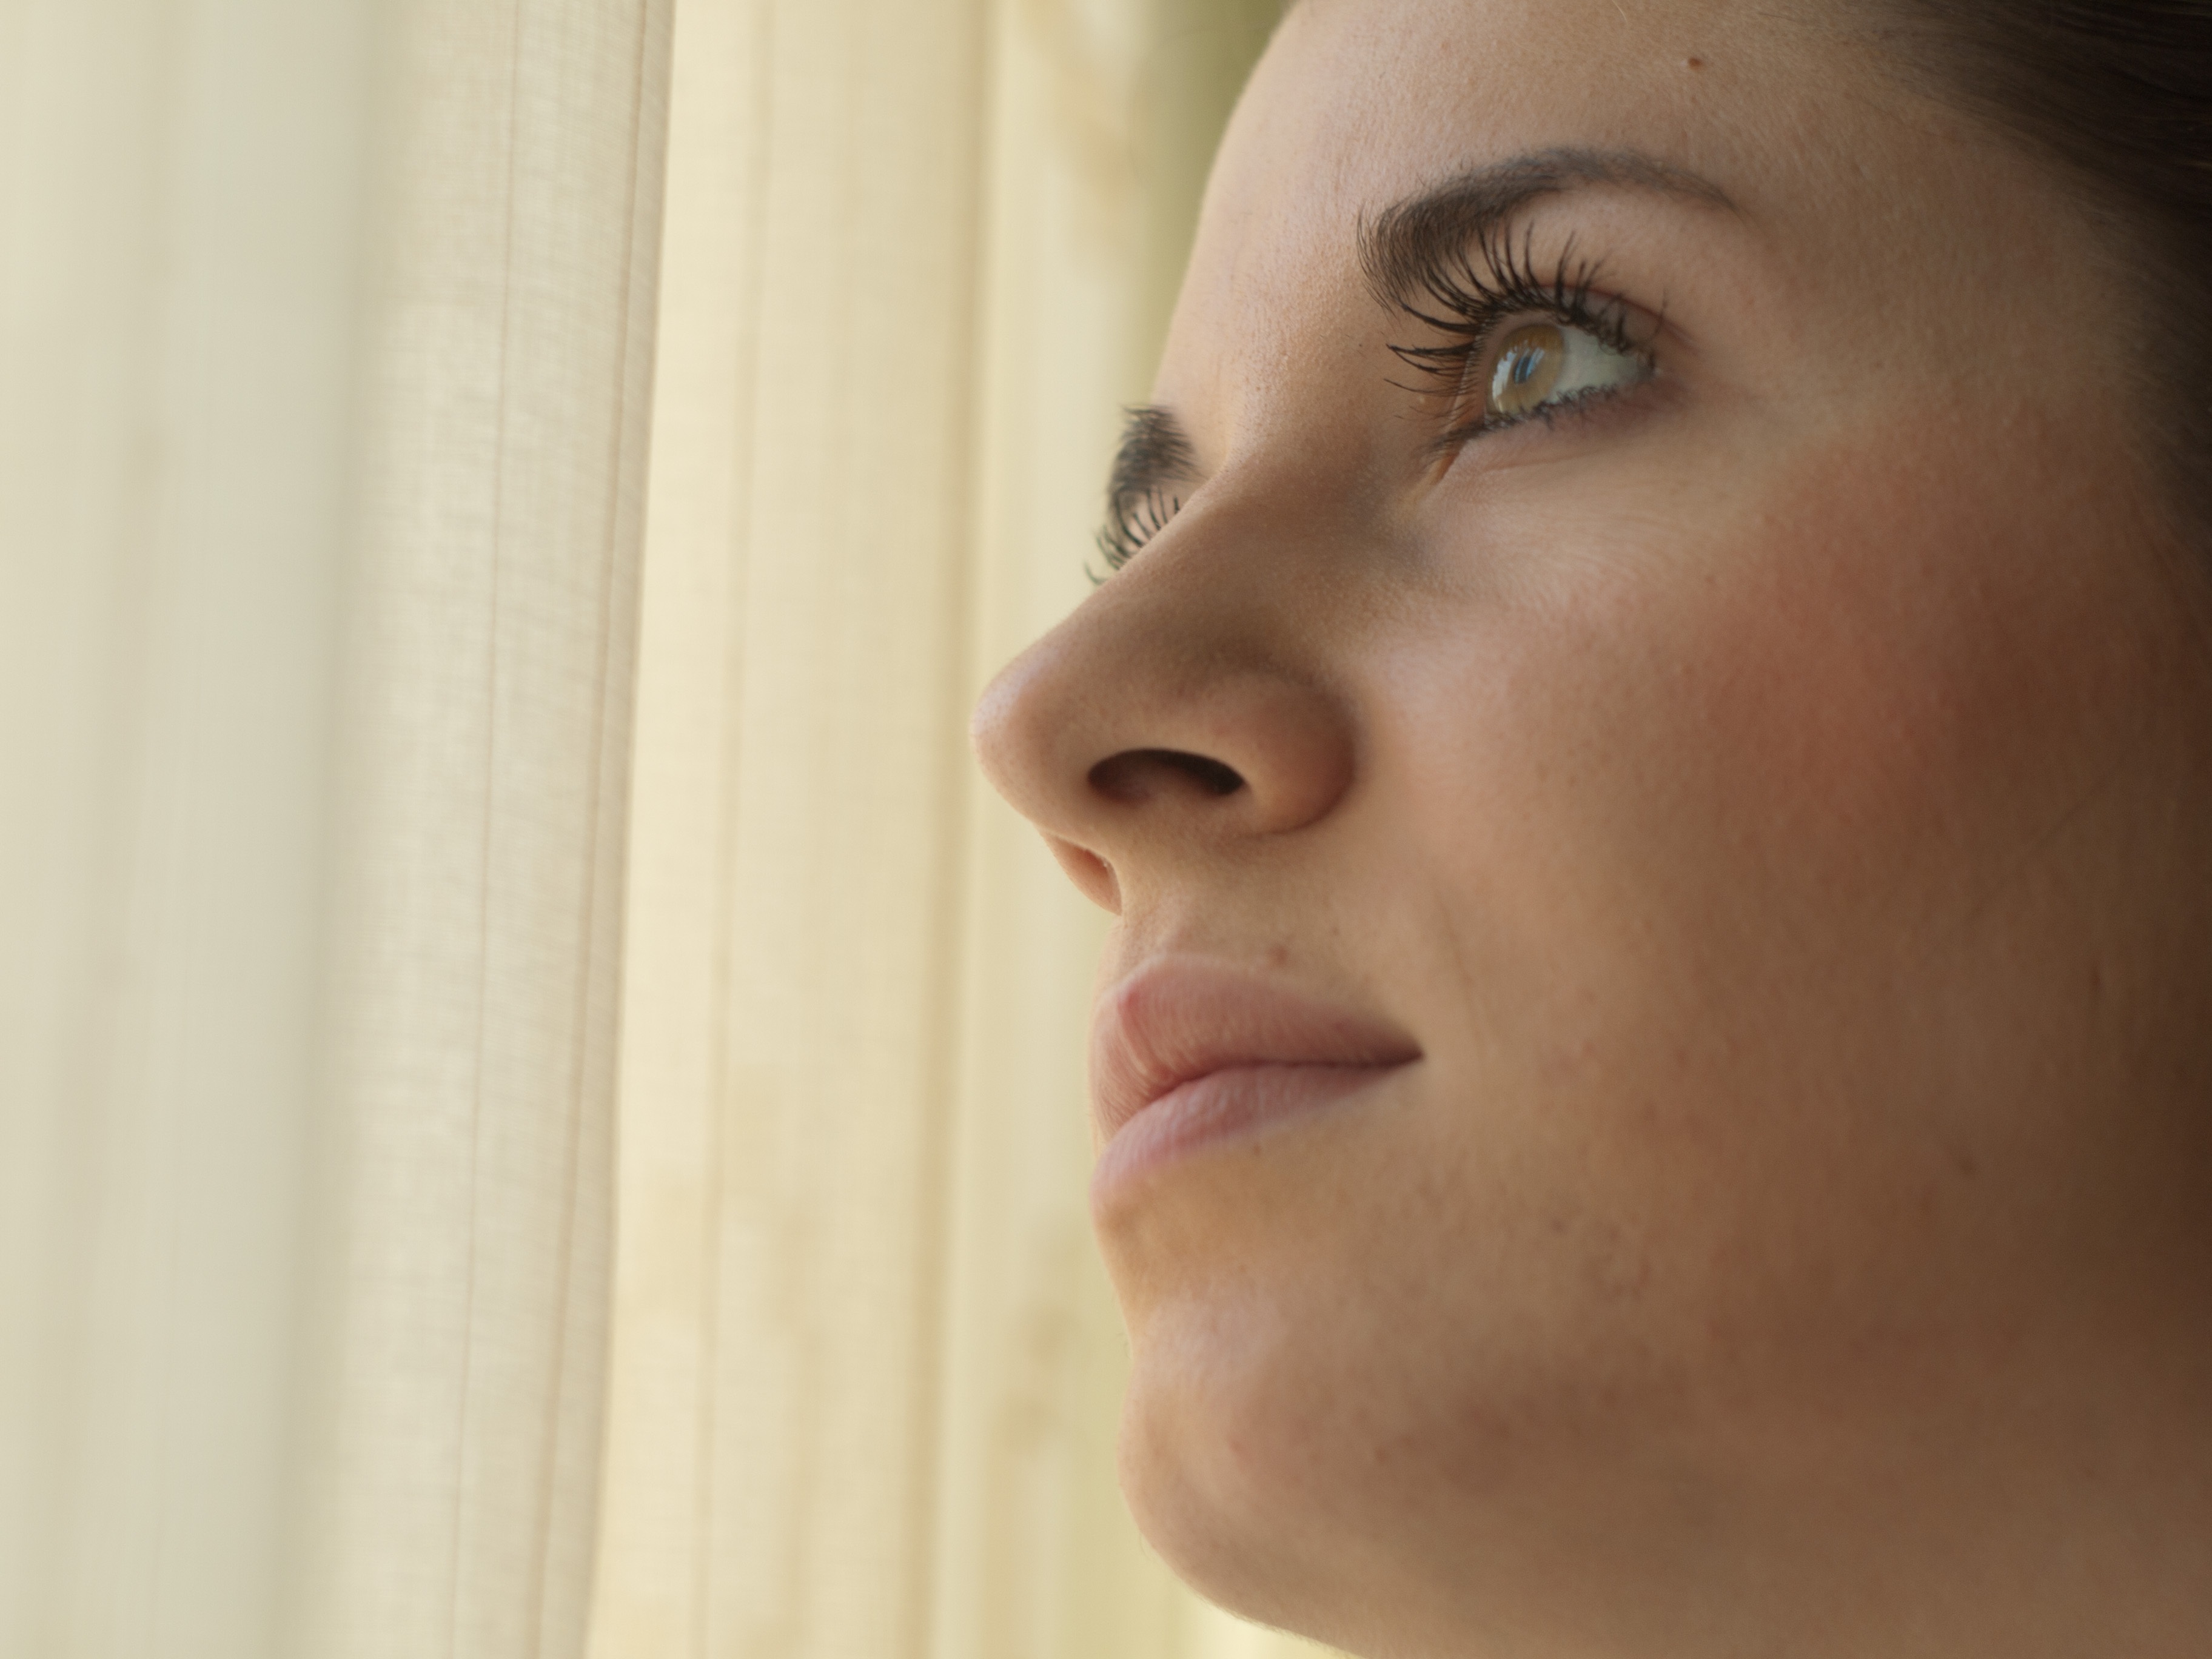
hand, person, girl, woman, white, photography, cute, alone, female, thinking, portrait, model, young, think, child, human, thoughtful, lady, lip, eyebrow, mouth, close up, human body, caucasian, face, nose, cheek, women, eye, head, skin, beauty, organ, attractive, forehead, thinking woman, woman thinking, chin, portrait photography